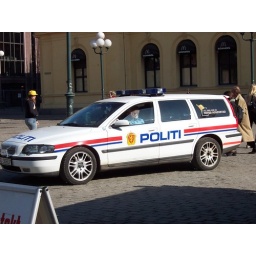
Sitting parked in a car right next to a van selling doughnuts. Absolutely true